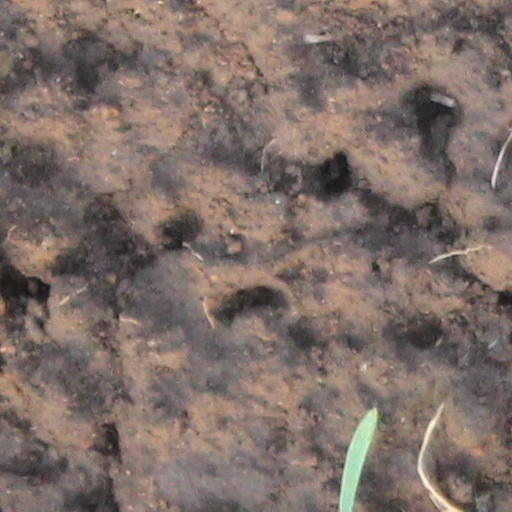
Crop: wheat